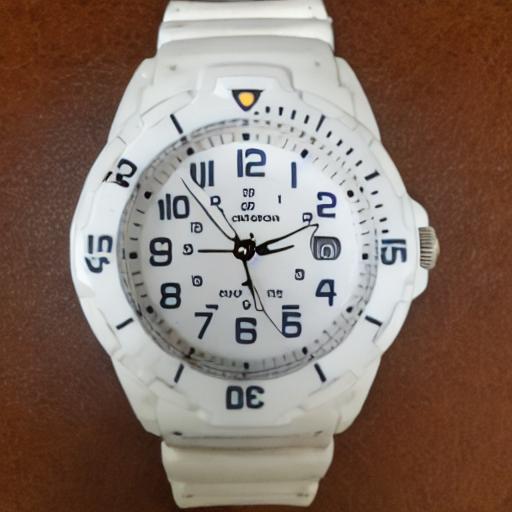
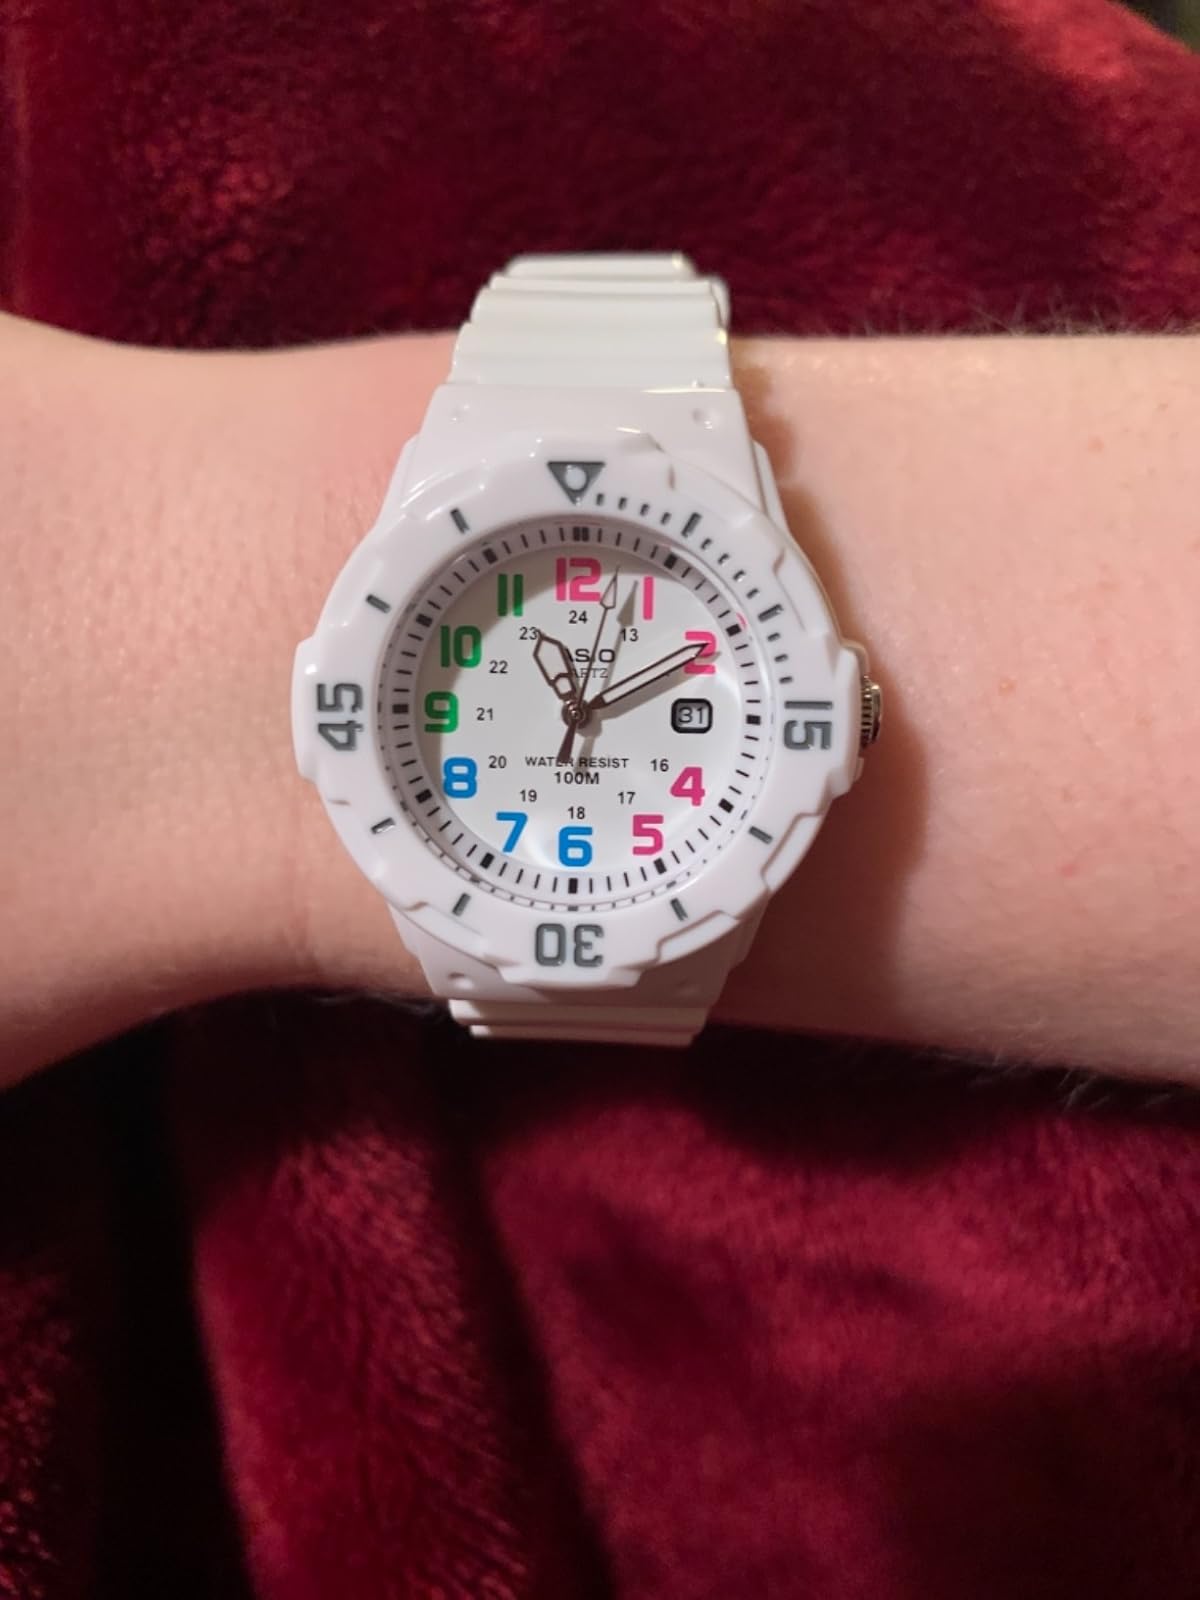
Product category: accessories_watch
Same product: no